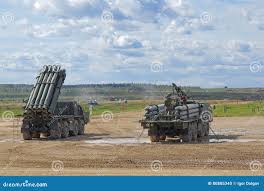
Label: Self Propelled Artillery